Kuttam Pokuna

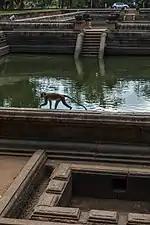
North pond with silt trap outlet

Outside the parapet of the small pond, there is a silt trap. The outlet of this structure towards the stone spout in the pond wall is above the bottom.